San Pedro Cholula

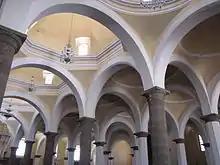
Some of the cupolas of the Capilla Real

The Capilla Real (Royal Chapel) is also called the Capilla de Naturales (Indigenous Chapel). It is located on the north end of the complex. It is similar to a mosque. It had never received any kind of royal recognition. There are twelve columns and twenty-four octagonal pilasters. Twelve of the pilasters support the entrances to the side chapels and have sixteen corbels. There are seven naves and forty-nine cupolas. The capilla real received its name because of a chapel inside dedicated to the Virgin of the Remedies, the patron of Cholula. The current interior was created in 1947. The façade has some Baroque elements, with its main entrance marked by a simple arch flanked by Corinthian columns and fluted pilasters. The choral window is flanked by Ionic columns. The crest is a pediment with a flutter. The holy water font dates from the 16th century. The base and cup are sculpted from one piece of stone. The base is decorated with acanthus leaves, other flowers and leaves and a simple molding a Franciscan cord.